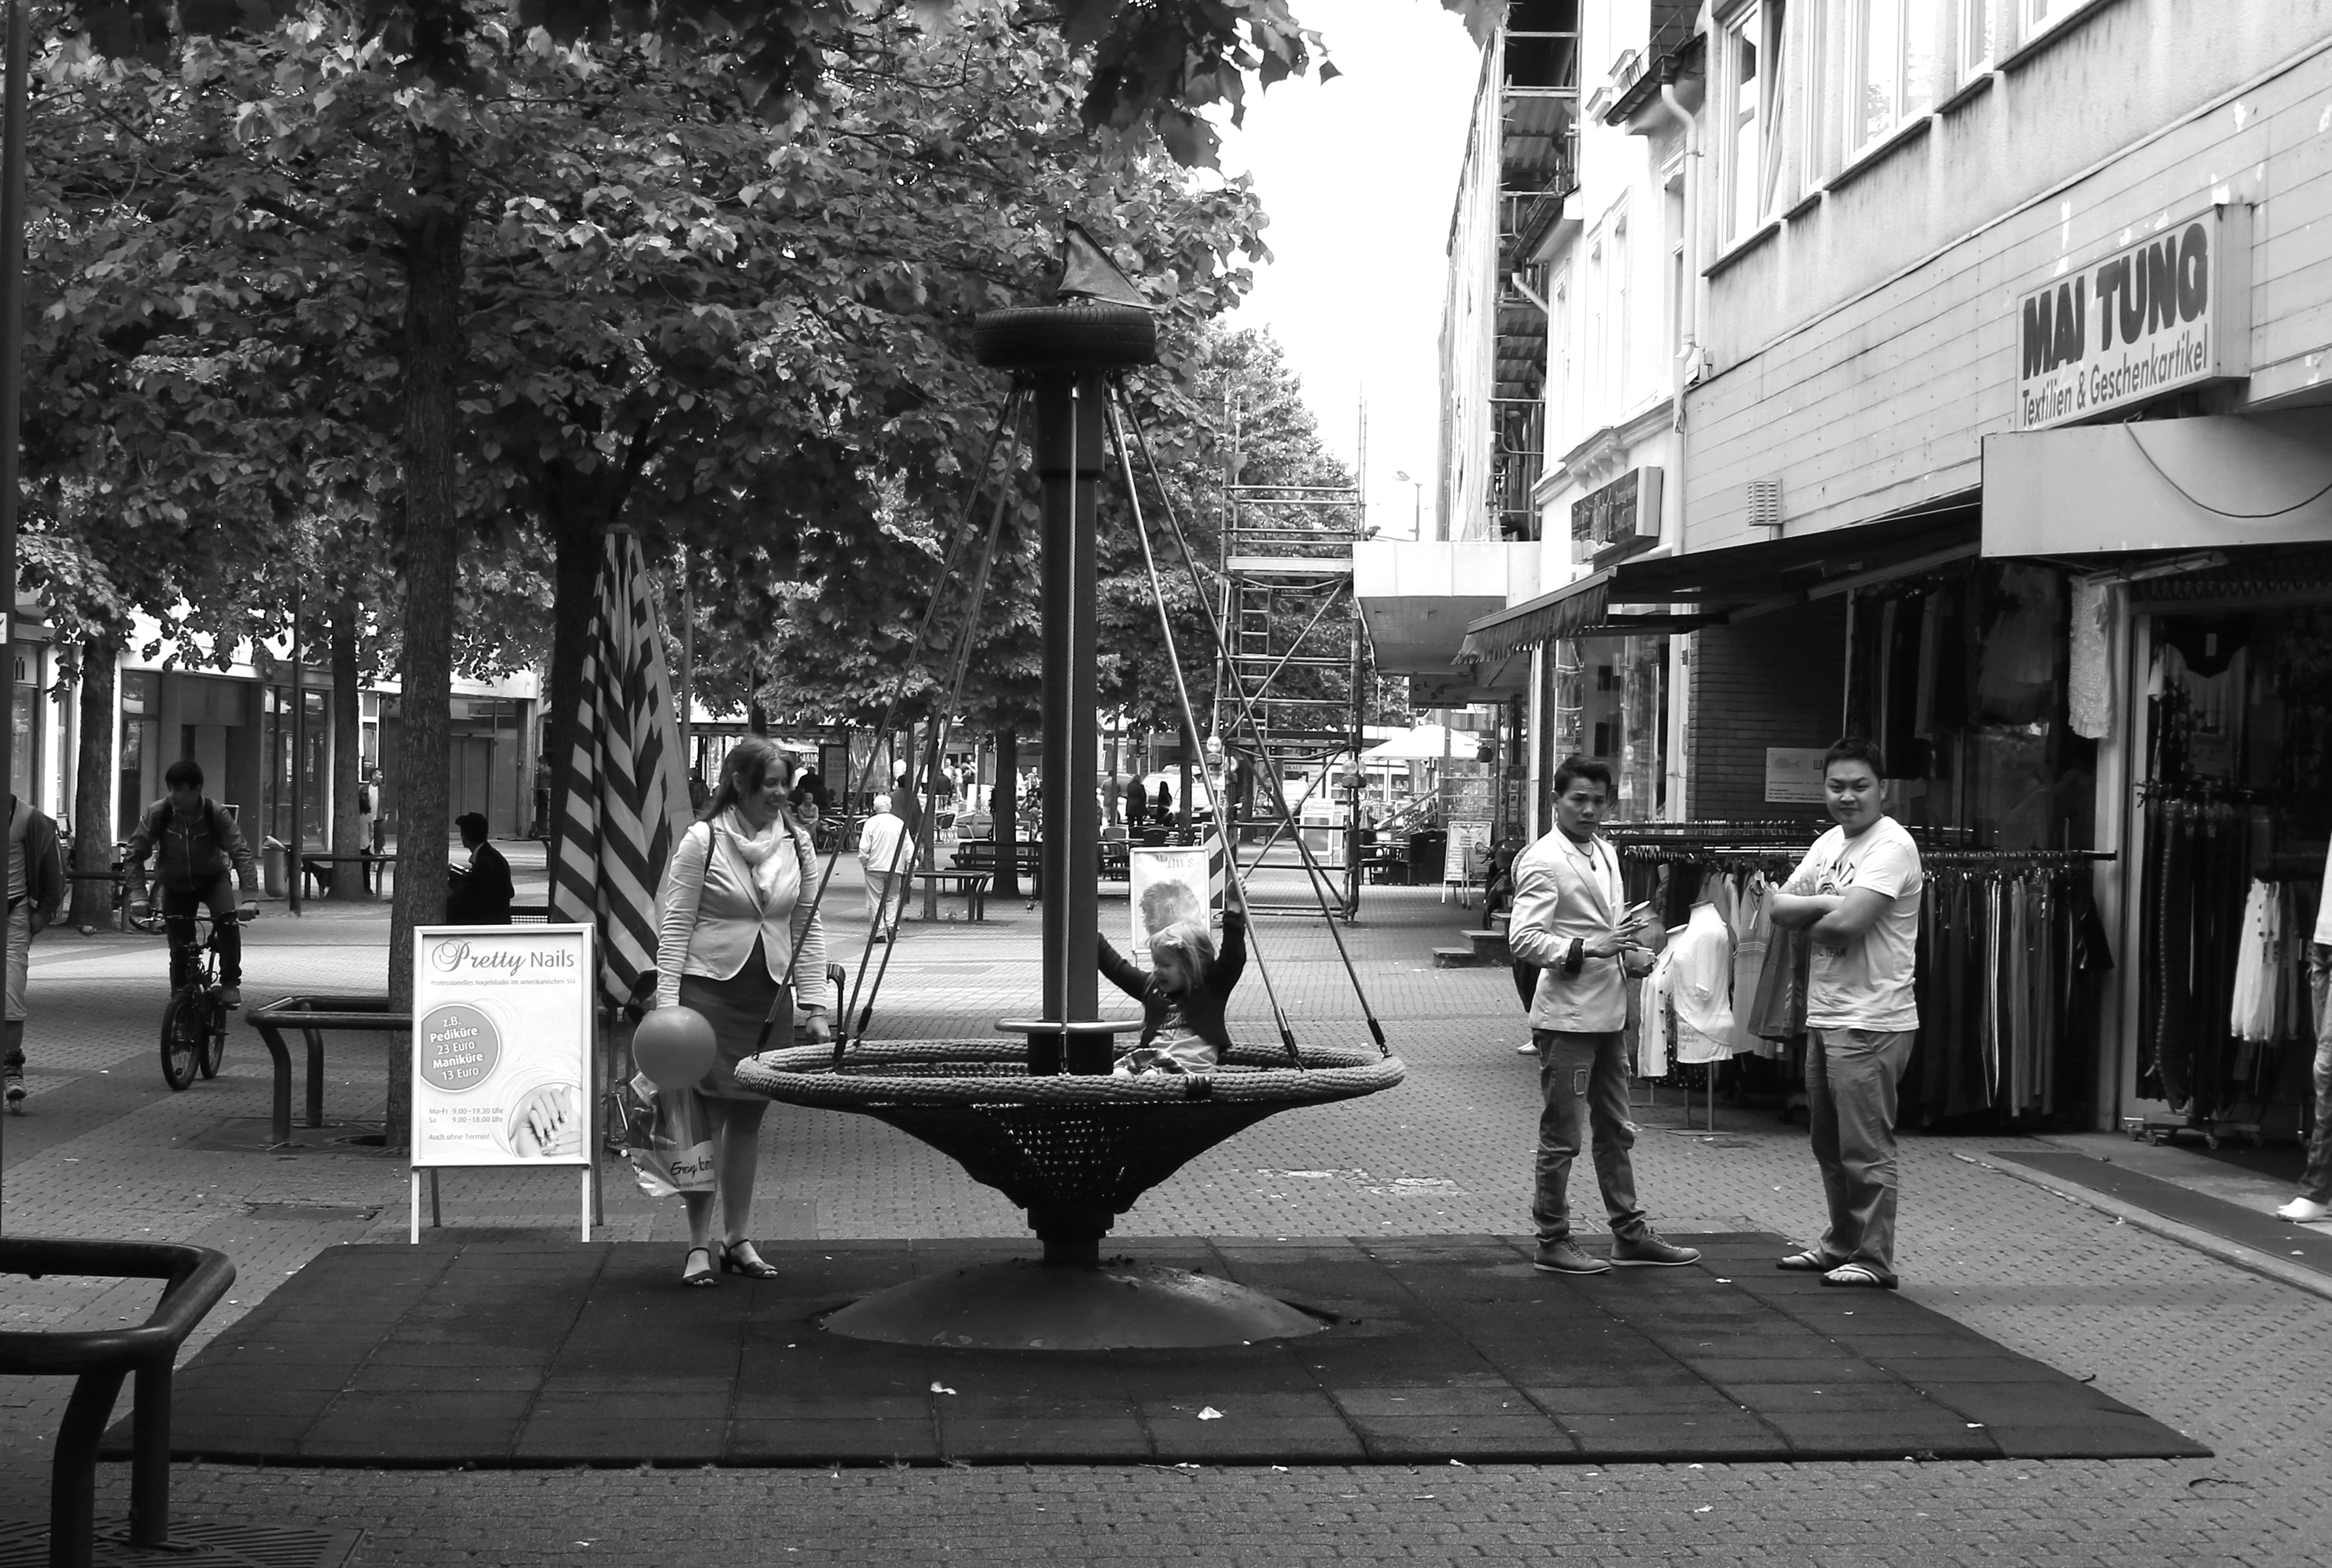
pedestrian, black and white, road, street, photography, play, city, downtown, child, monochrome, bw, blackandwhite, blackwhite, children, mother, infrastructure, snapshot, germany, alemania, allemagne, sw, schwarzweiss, schwarzweis, kinder, shape, kind, mutter, germania, schwarzweissfotografie, schwarzweisfotografie, spiel, wetzlar, fussgngerzone, schaukel, urban area, monochrome photography, human settlement, nonbuilding structure